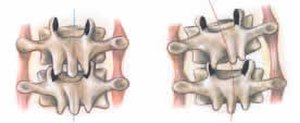
Intertransversarii
Intertransversarii muskler
Intertransversarii er små muskler placeret mellem tværtappene på vertebrae.